Los Angeles Memorial Coliseum

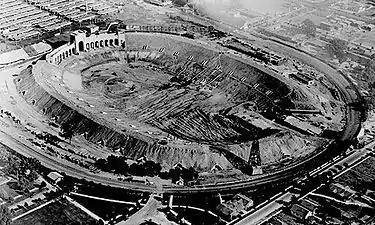
The Coliseum under construction in 1922

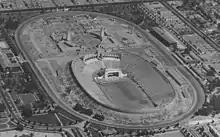
The Coliseum in 1923

The Coliseum was commissioned in 1921 as a memorial to L.A. veterans of World War I (rededicated to all United States veterans of the war in 1968). The groundbreaking ceremony took place on December 21, 1921, with construction being completed in just over 16 months, on May 1, 1923. Designed by John and Donald Parkinson, the original bowl's initial construction costs were $954,873. When the Coliseum opened in 1923, it was the largest stadium in Los Angeles, with a capacity of 75,144. In 1930, however, with the Olympics due in two years, the stadium was extended upward to seventy-nine rows of seats with two tiers of tunnels, expanding the seating capacity to 101,574. The physical structure of a bowl-shaped configuration for the Coliseum was undoubtedly inspired by the earlier Yale Bowl which was built in 1914. The now-signature Olympic torch was added, and the stadium was briefly known as Olympic Stadium. The Olympic cauldron torch which burned through both Games remains above the peristyle at the east end of the stadium as a reminder of this, as do the Olympic rings symbols over one of the main entrances. Originally for the 1984 games, burnable Olympic Rings and a 25-step hydraulic staircase were added inside in the front of the coliseum to allow the cauldron to be lit by lifting up the stairs to the burnable Olympic Rings, which brought the flame to the cauldron on top. The football field runs east to west with the press box on the south side of the stadium.